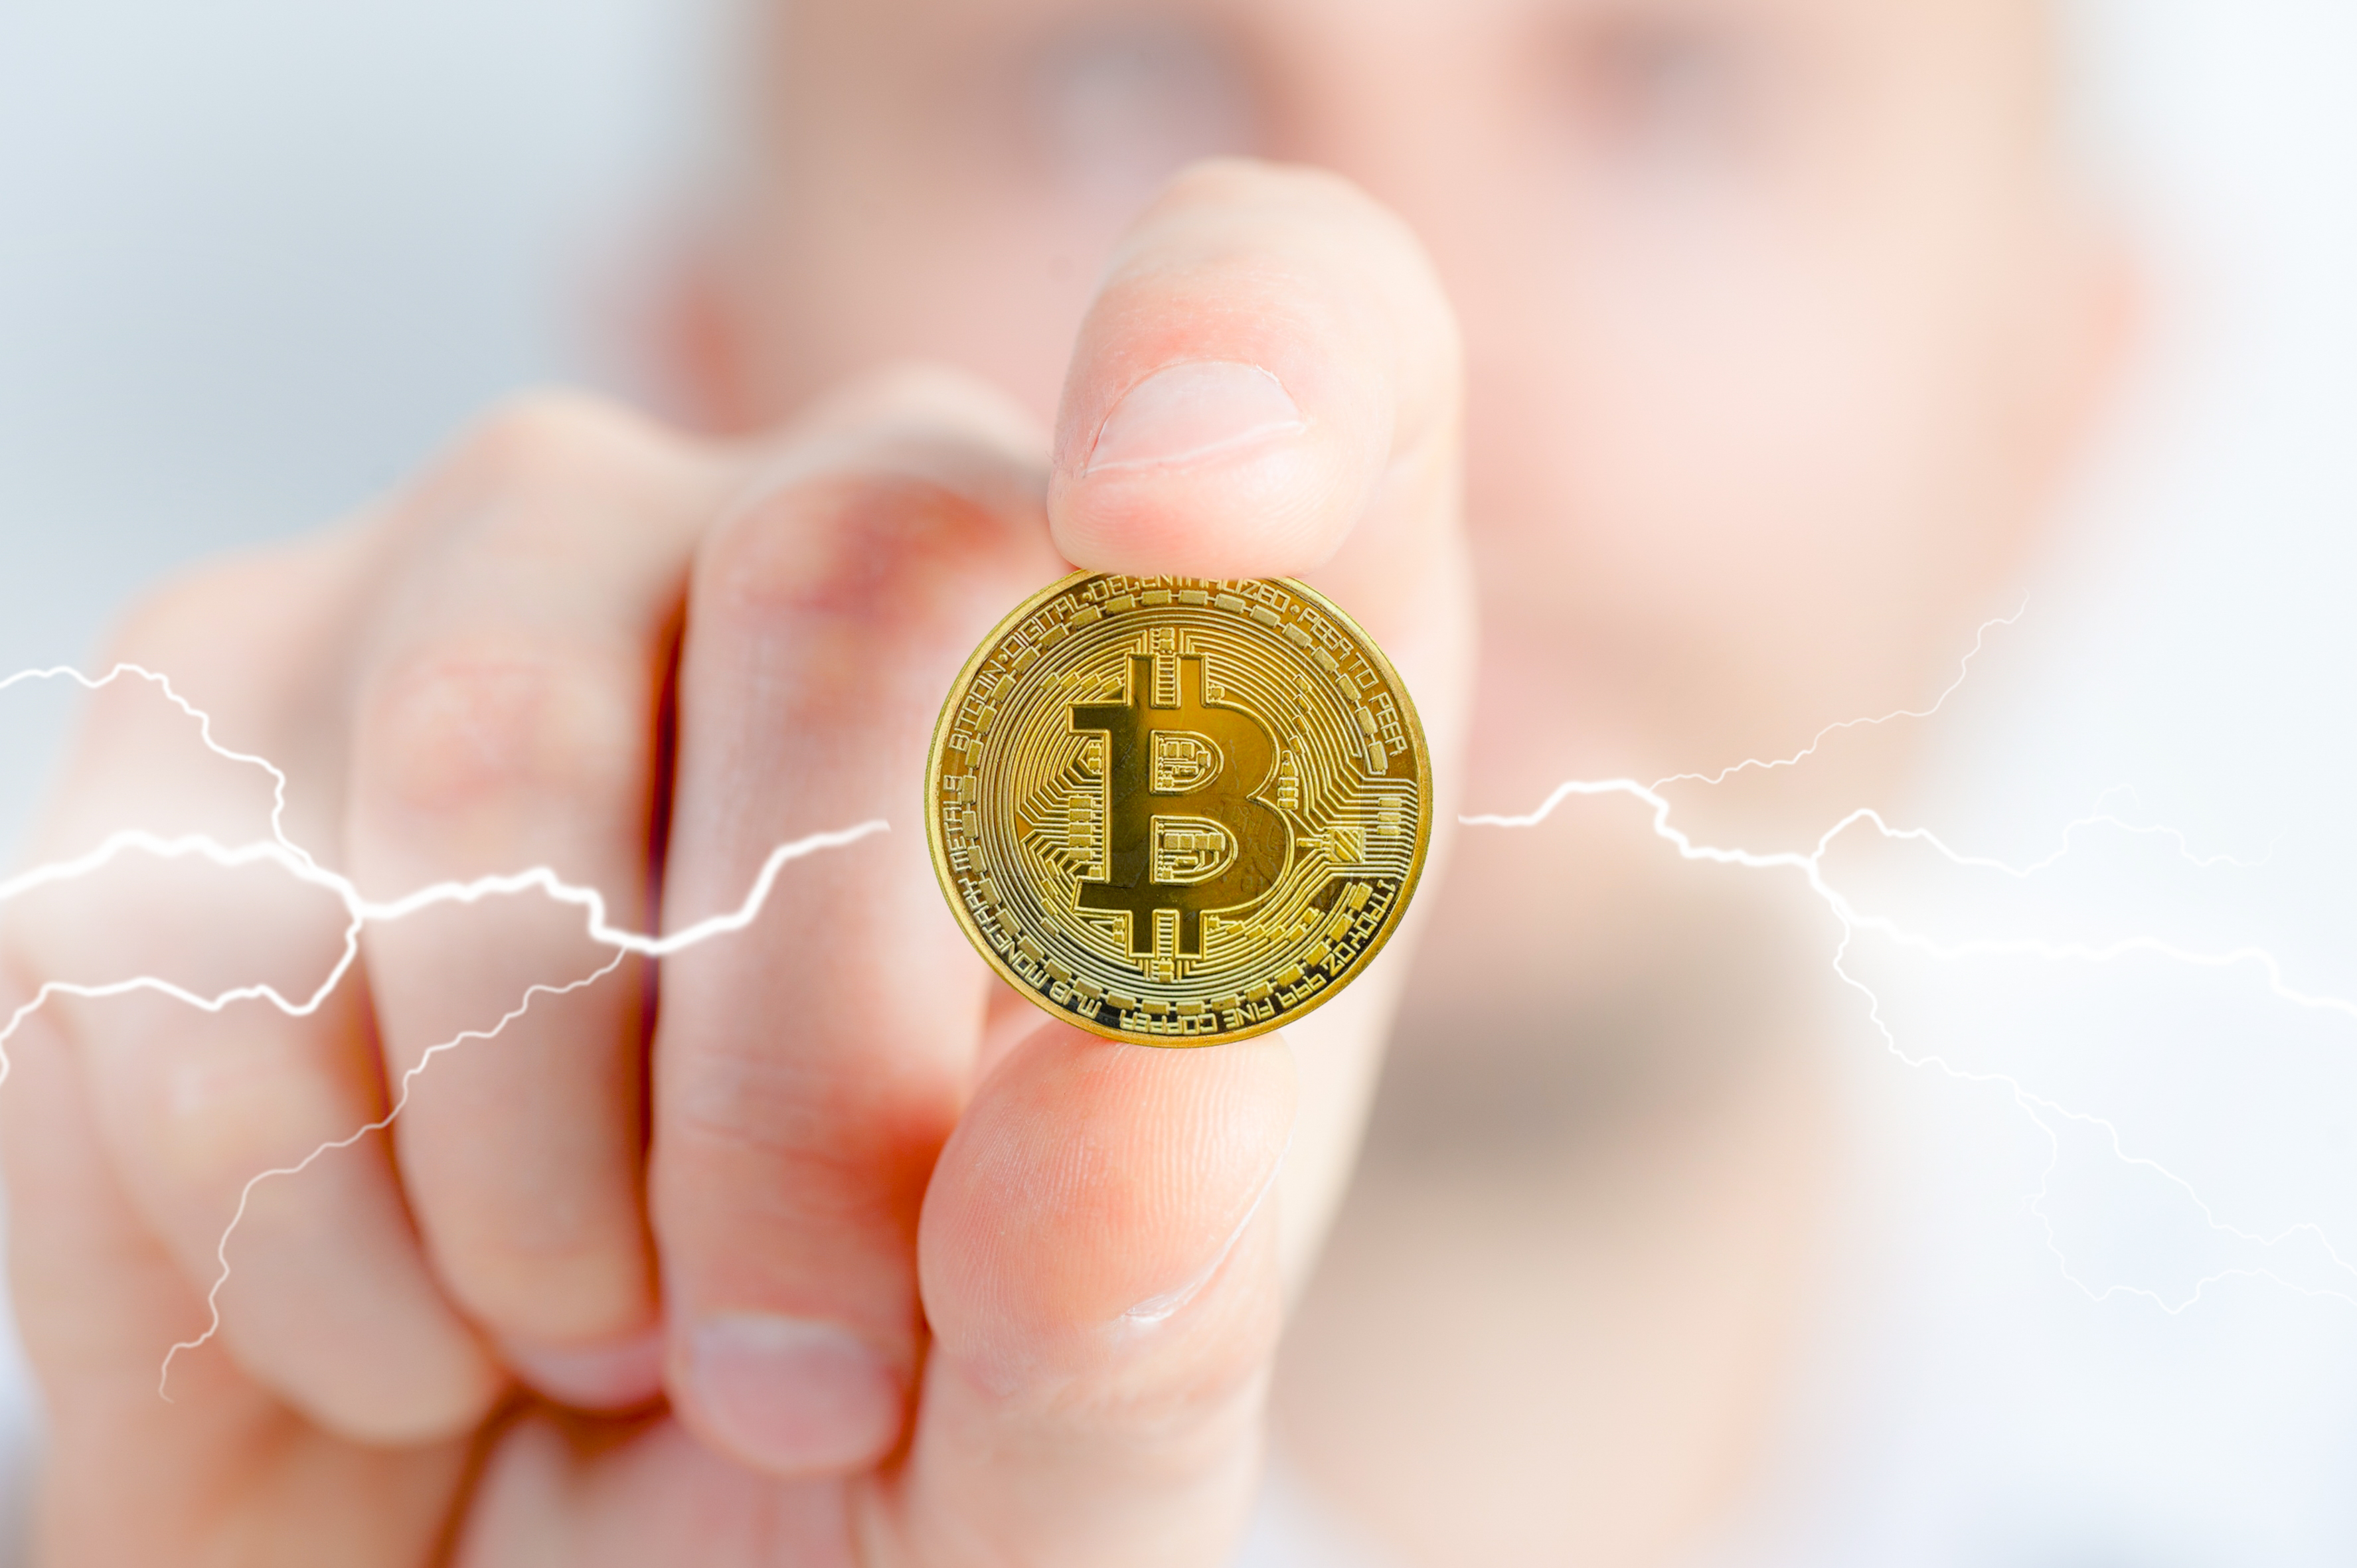
bitcoin, cryptocurrency, digital, money, electronic, coin, virtual, cash, payment, currency, global, Cryptography, future, economy, opportunity, investment, business, hand, wallet, bank, gesture, finger, money handling, thumb, wrist, nail, art, font, wood, happy, circle, lightning, fashion accessory, saving, metal, jewellery, illustration, macro photography, holding hands, logo, sports equipment, love